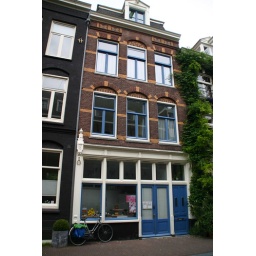
canal house in blue